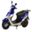
Label: motorcycle